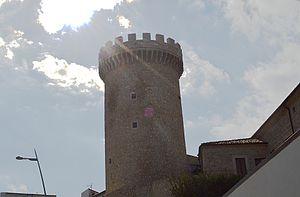
Colletorto est une commune italienne d'environ 2 100 habitants située dans la province de Campobasso dans la région Molise en Italie méridionale.